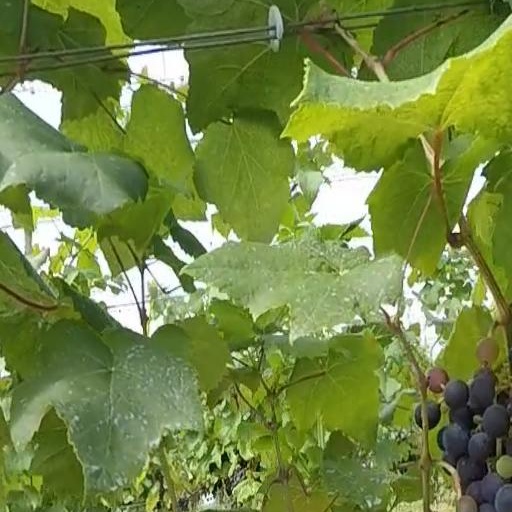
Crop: grape